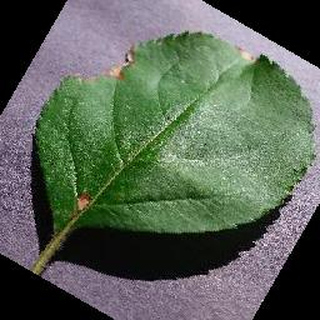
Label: apple_black_rot